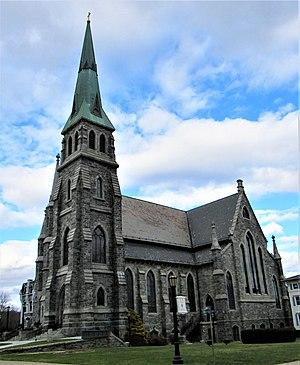
Le diocèse de Norwich est un diocèse catholique situé aux États-Unis. Il couvre la moitié orientale de l'État du Connecticut, ainsi qu'une infime partie de l'État de New York. Créé en 1953, il a son siège dans la cathédrale Saint-Patrick de Norwich. Son évêque est Mᵍʳ Michael Cote, depuis 2003.